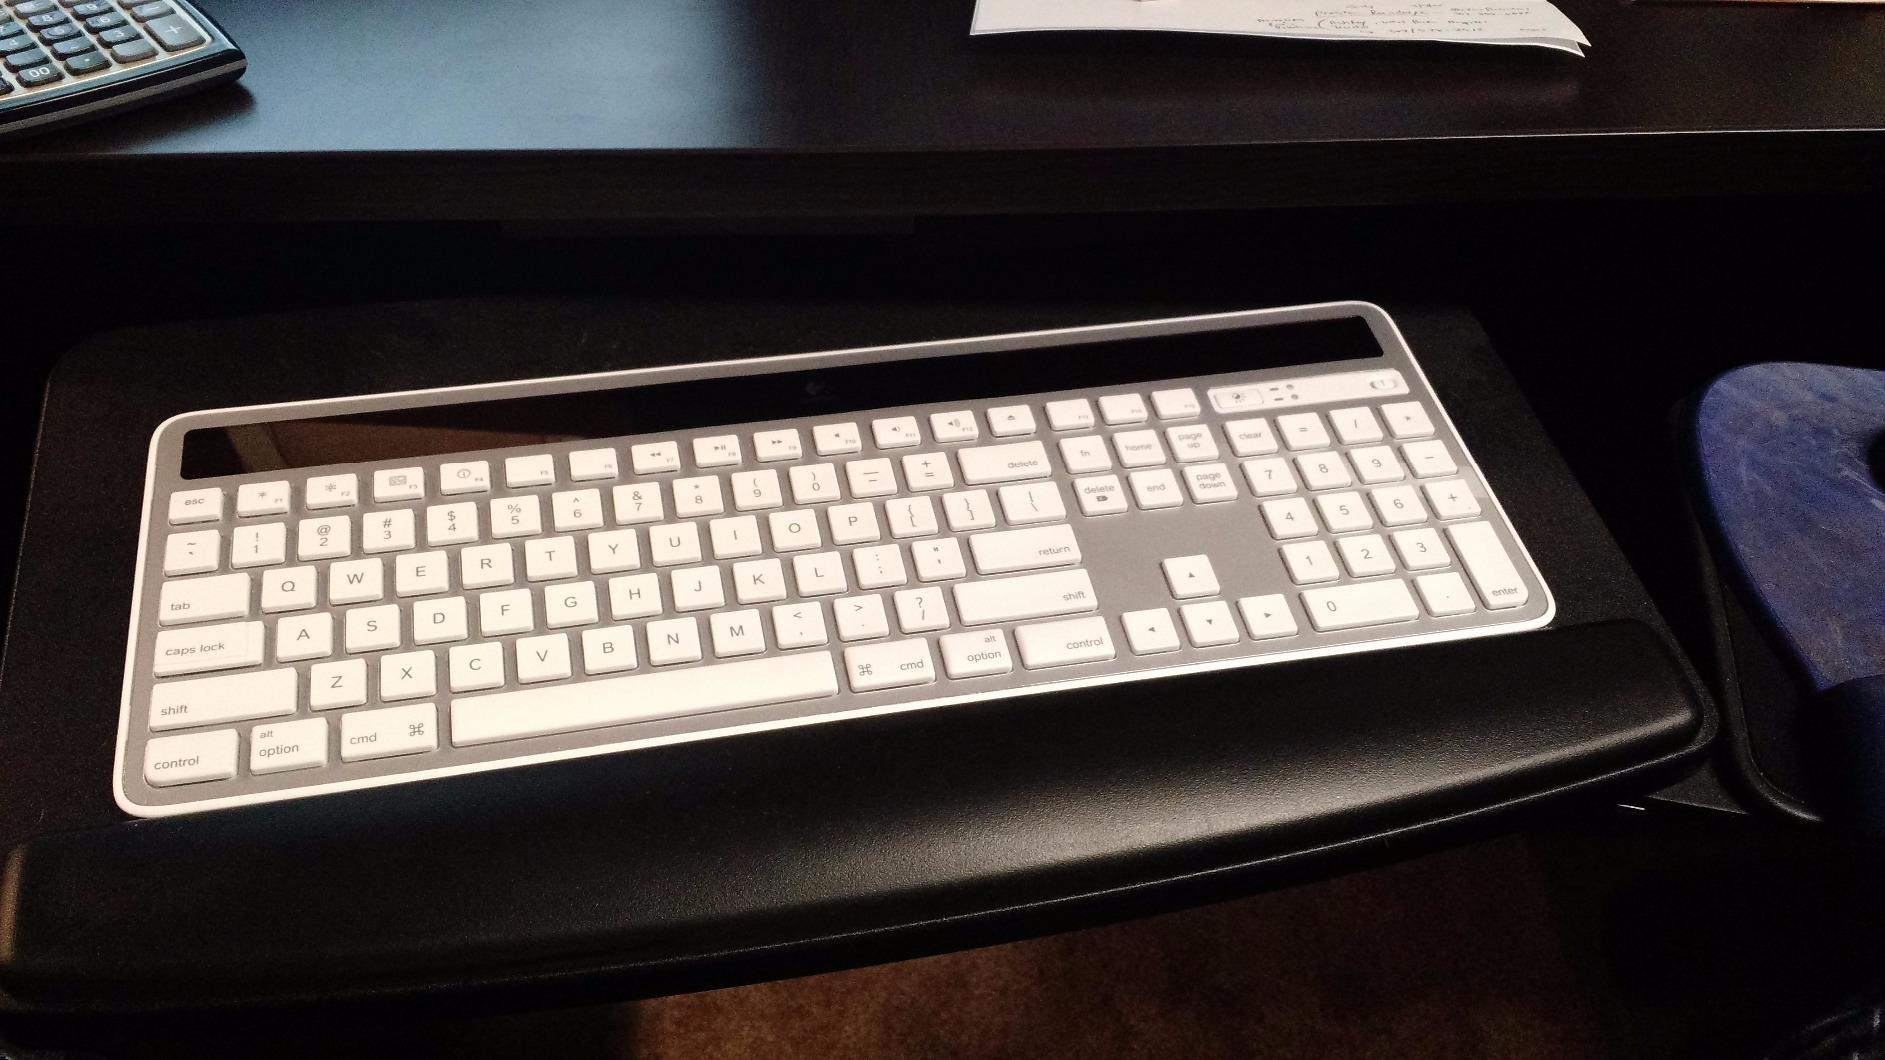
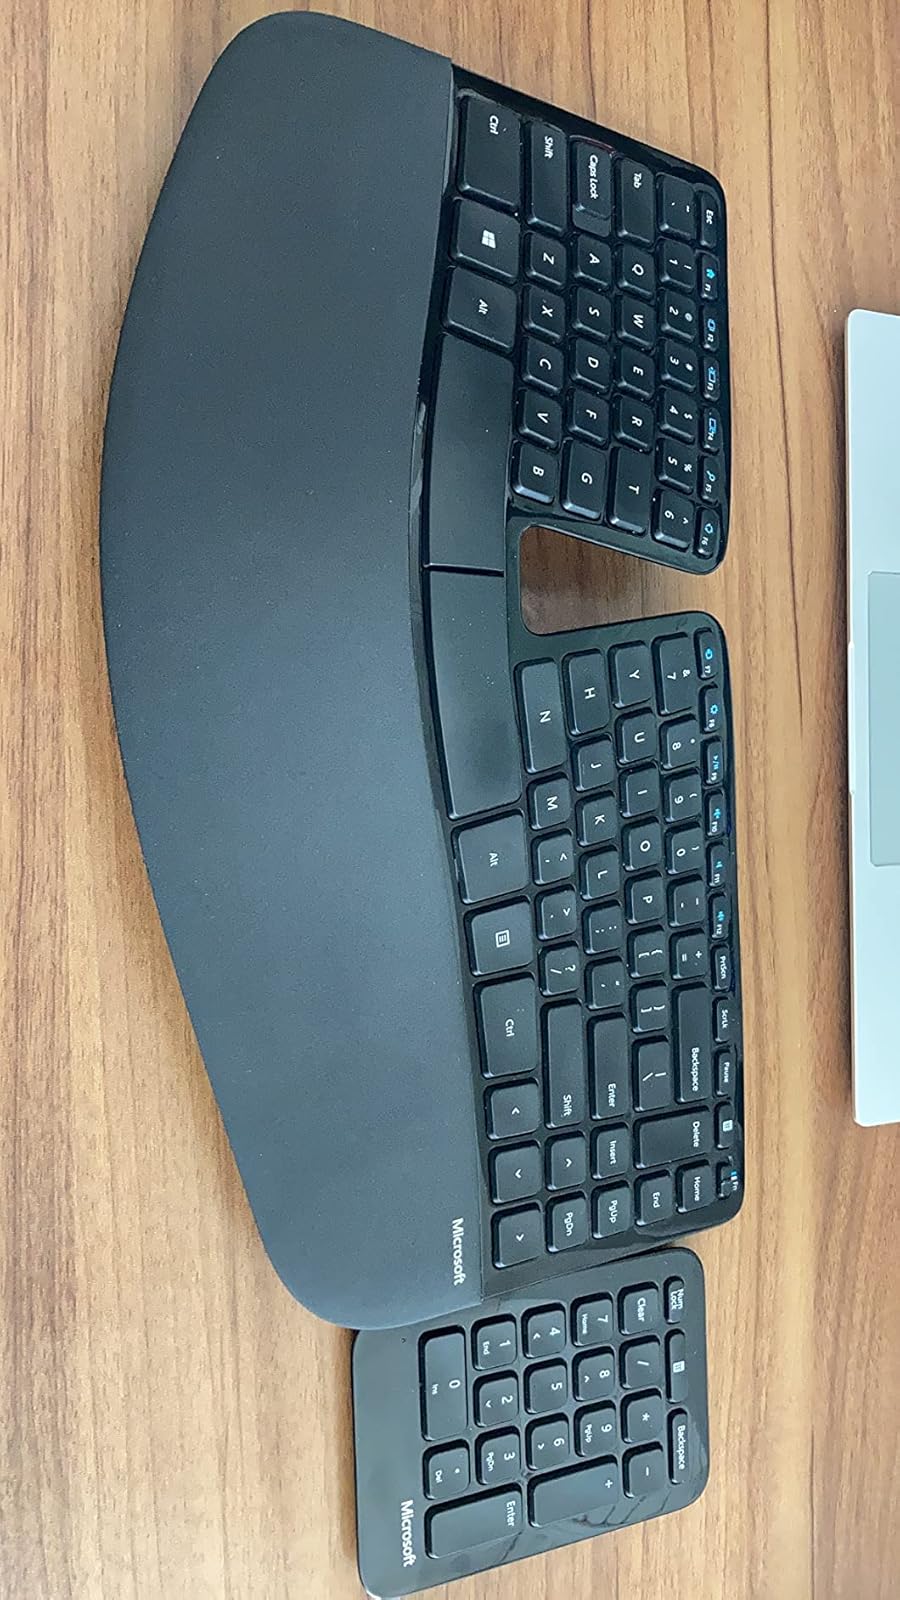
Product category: keyboard
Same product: no